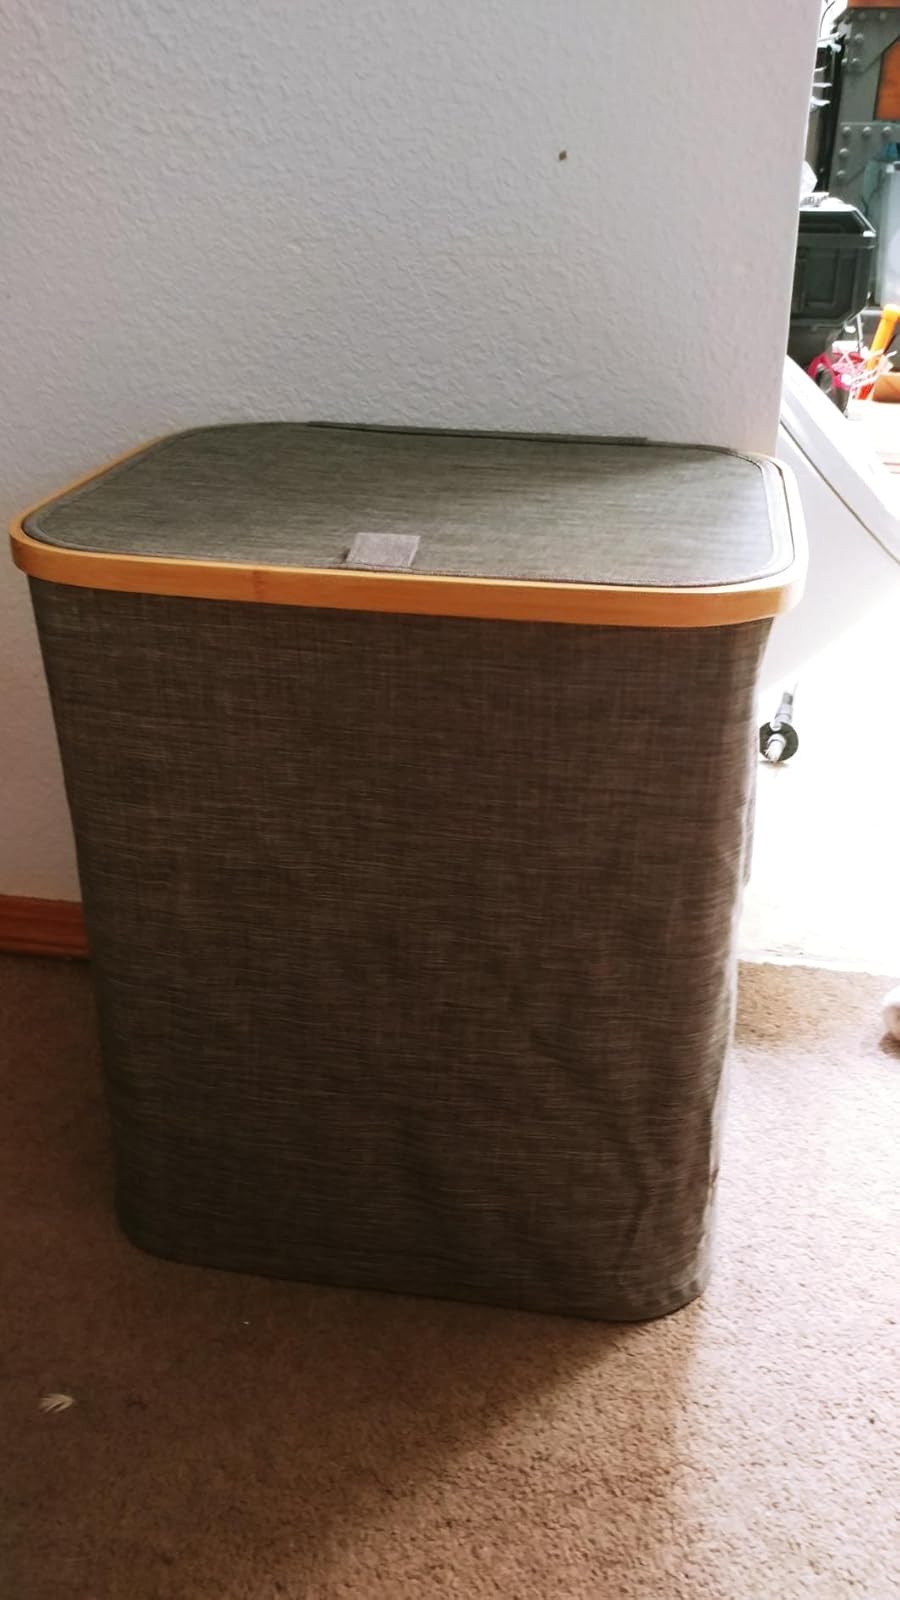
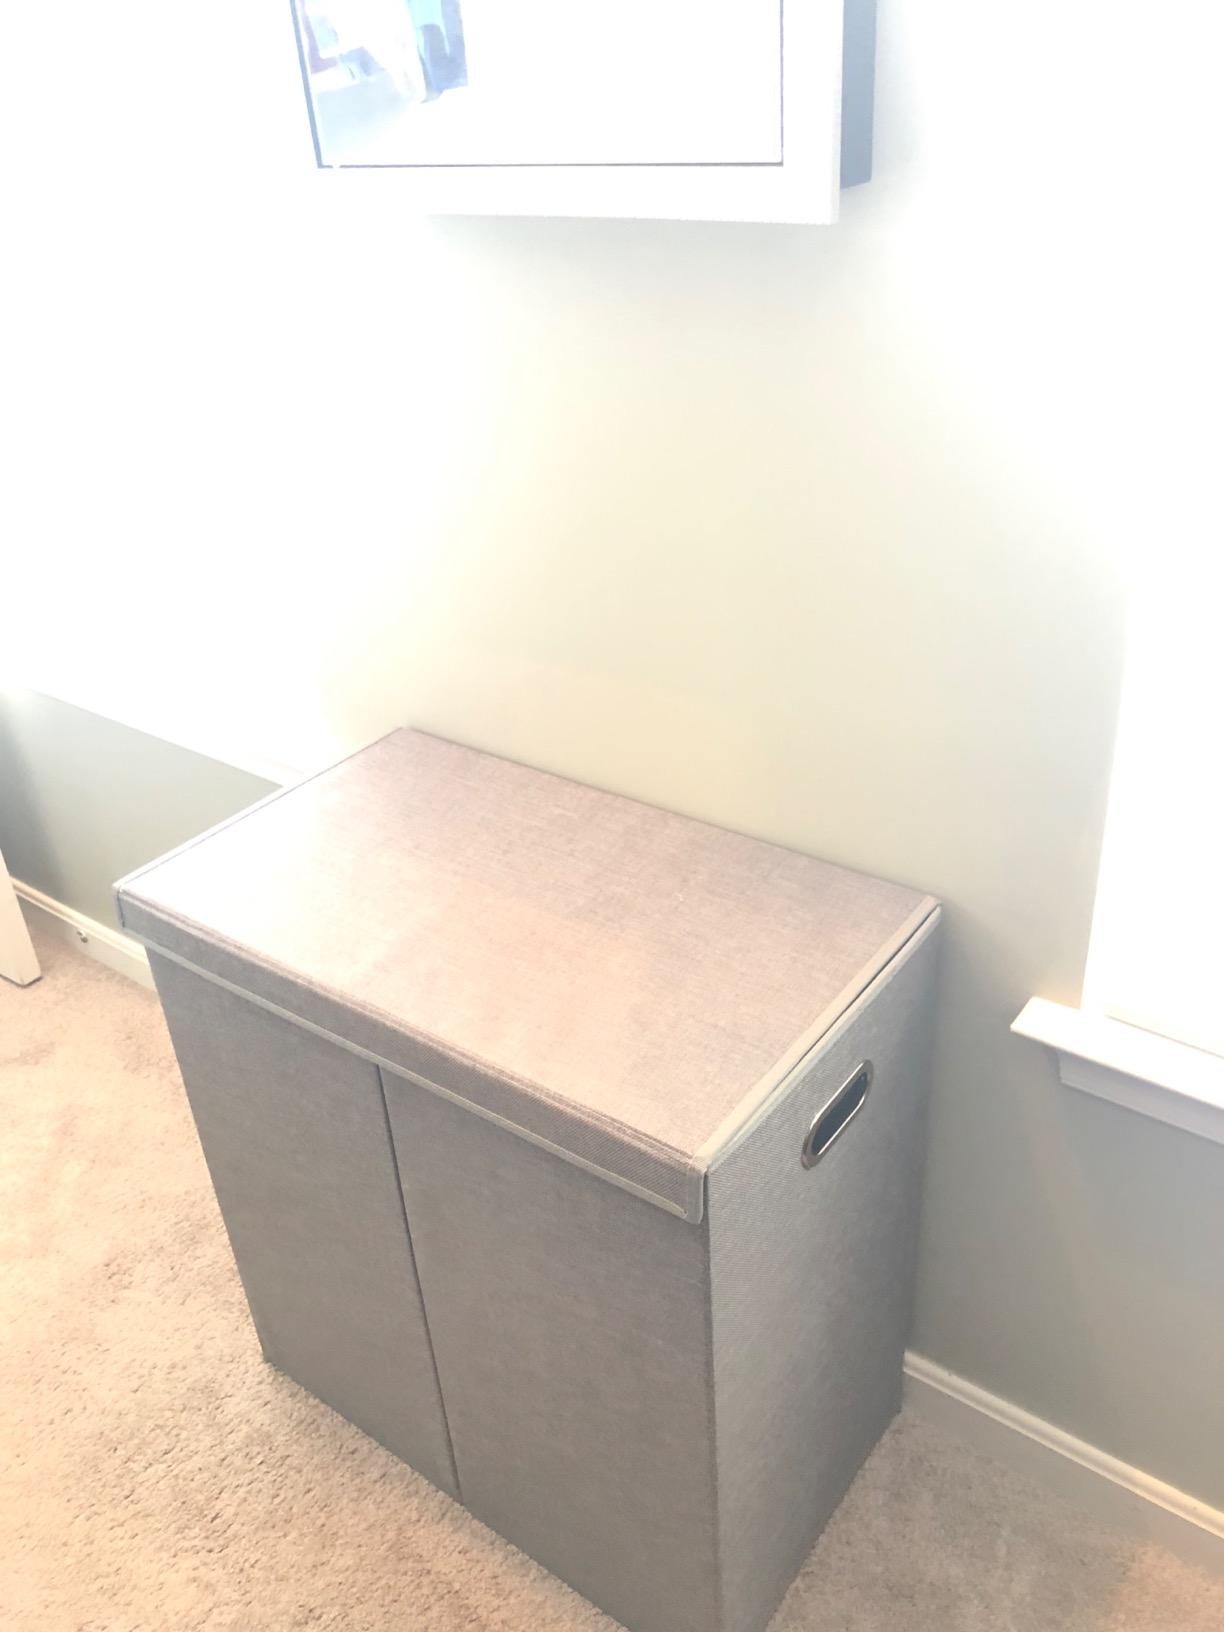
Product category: items_hamper
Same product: no